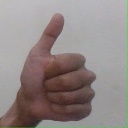
अक्षर: थ